Souss-Massa National Park

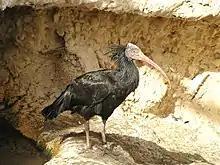
Northern bald ibis

The park is encompassed by the 63,800 ha Parc National de Souss-Massa and Aglou Important Bird Area (IBA), so designated by BirdLife International because it supports significant populations of many bird species. The Oued Massa holds water throughout the year and has breeding marbled ducks, a globally threatened species. It is the only known Moroccan breeding site for the glossy ibis. The two estuaries are important for migrants, especially waders and gulls. European spoonbill and Audouin's gull winter in the park. Other notable breeding bird species are red-necked nightjar, thick-billed lark, Tristram's warbler and Moussier's redstart.